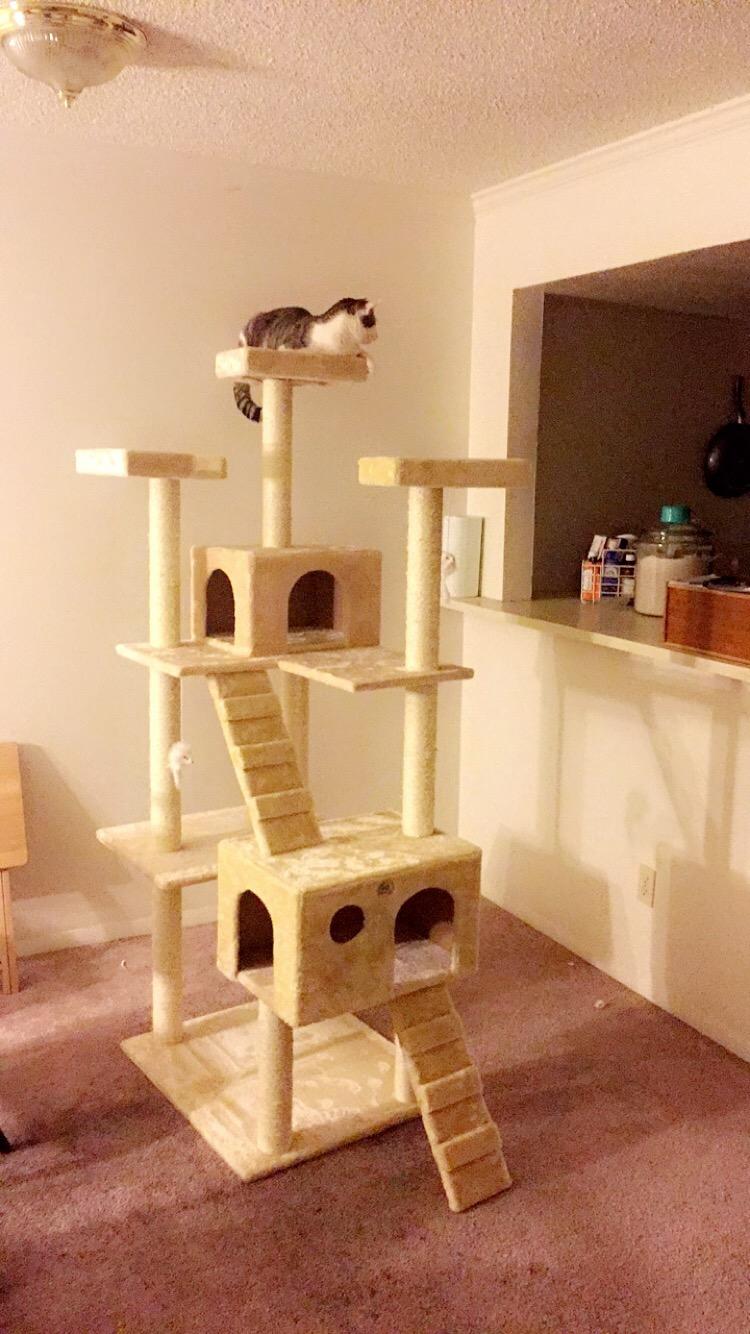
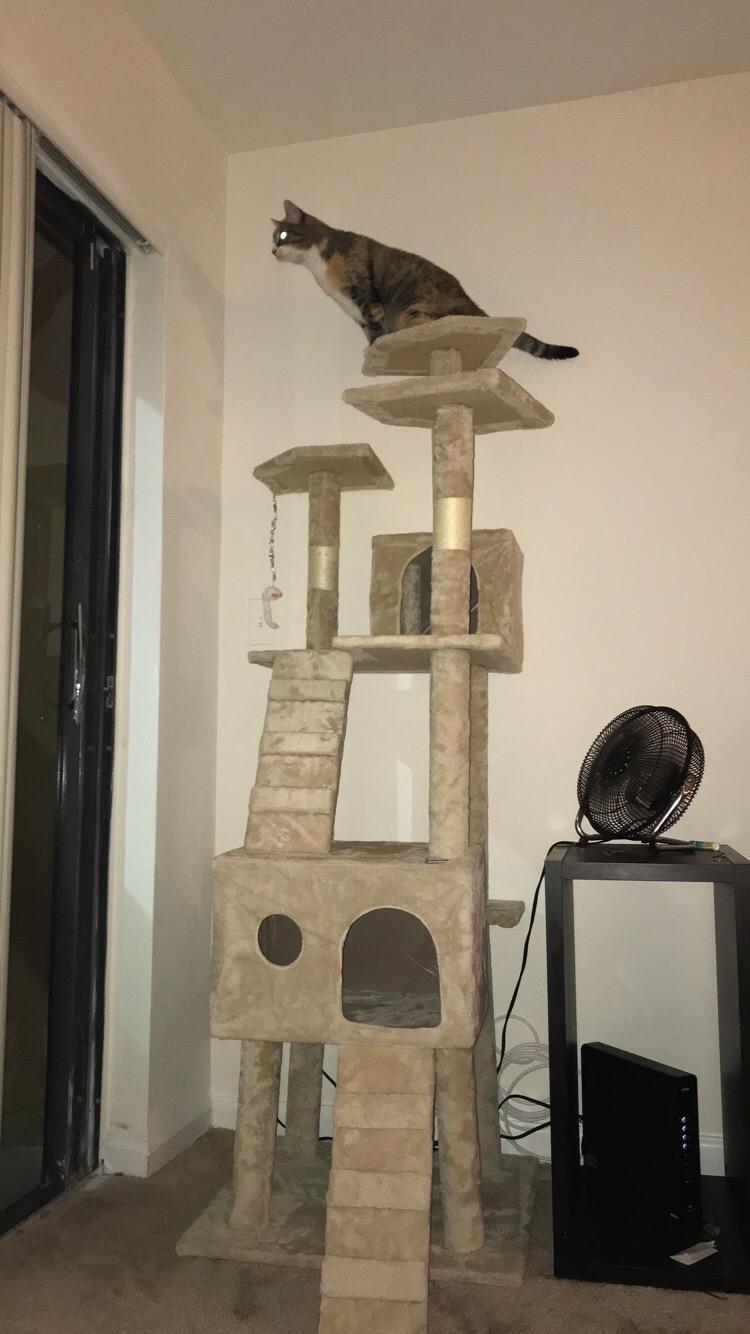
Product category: items_cat tree
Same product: yes